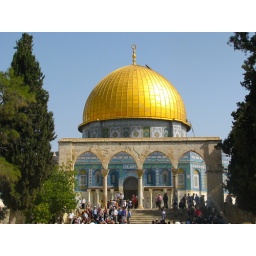
the oldest existing islamic building in the world, located on the temple mount in the old city, jerusalem